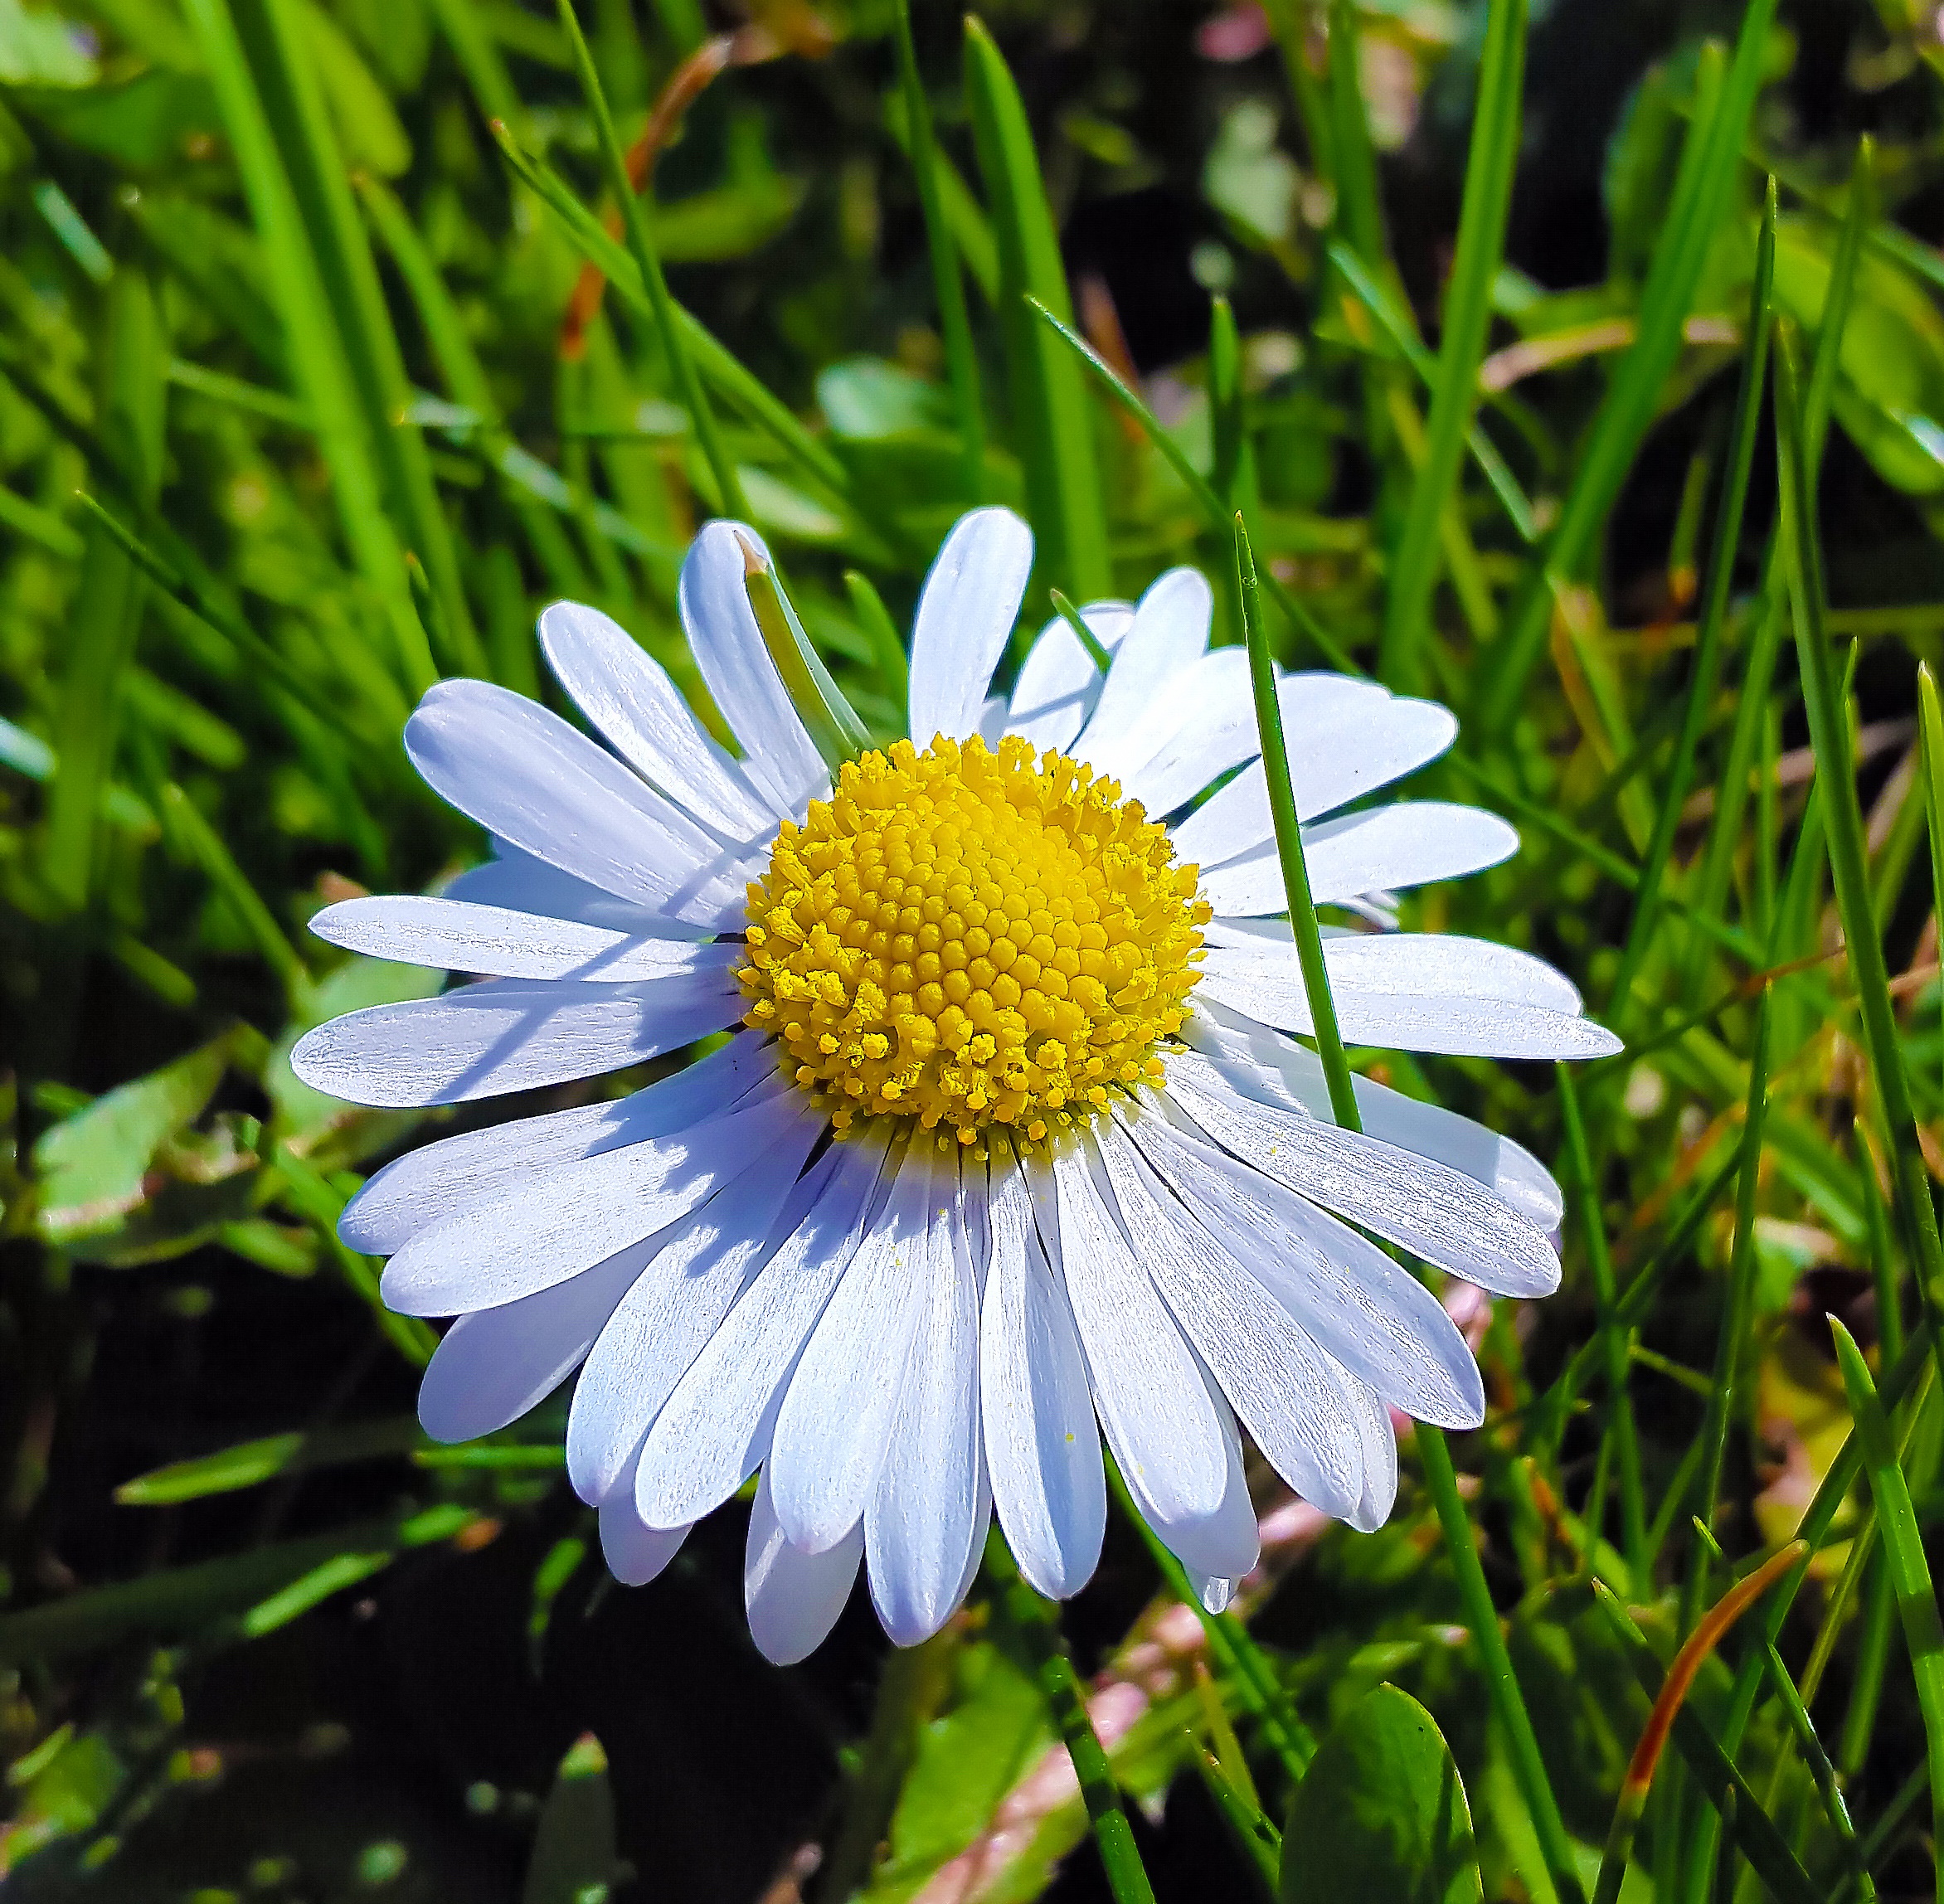
nature, grass, blossom, plant, sun, white, field, ground, meadow, flower, petal, bloom, summer, daisy, spring, green, herb, macro, botany, yellow, leisure, close, flora, wild flower, wildflower, macro photography, flowering plant, daisy family, oxeye daisy, annual plant, land plant, chamaemelum nobile